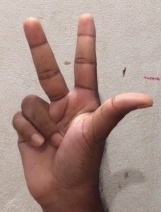
ASL sign: 3